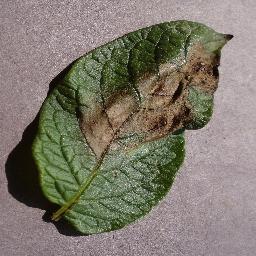
Label: Potato___Late_blight